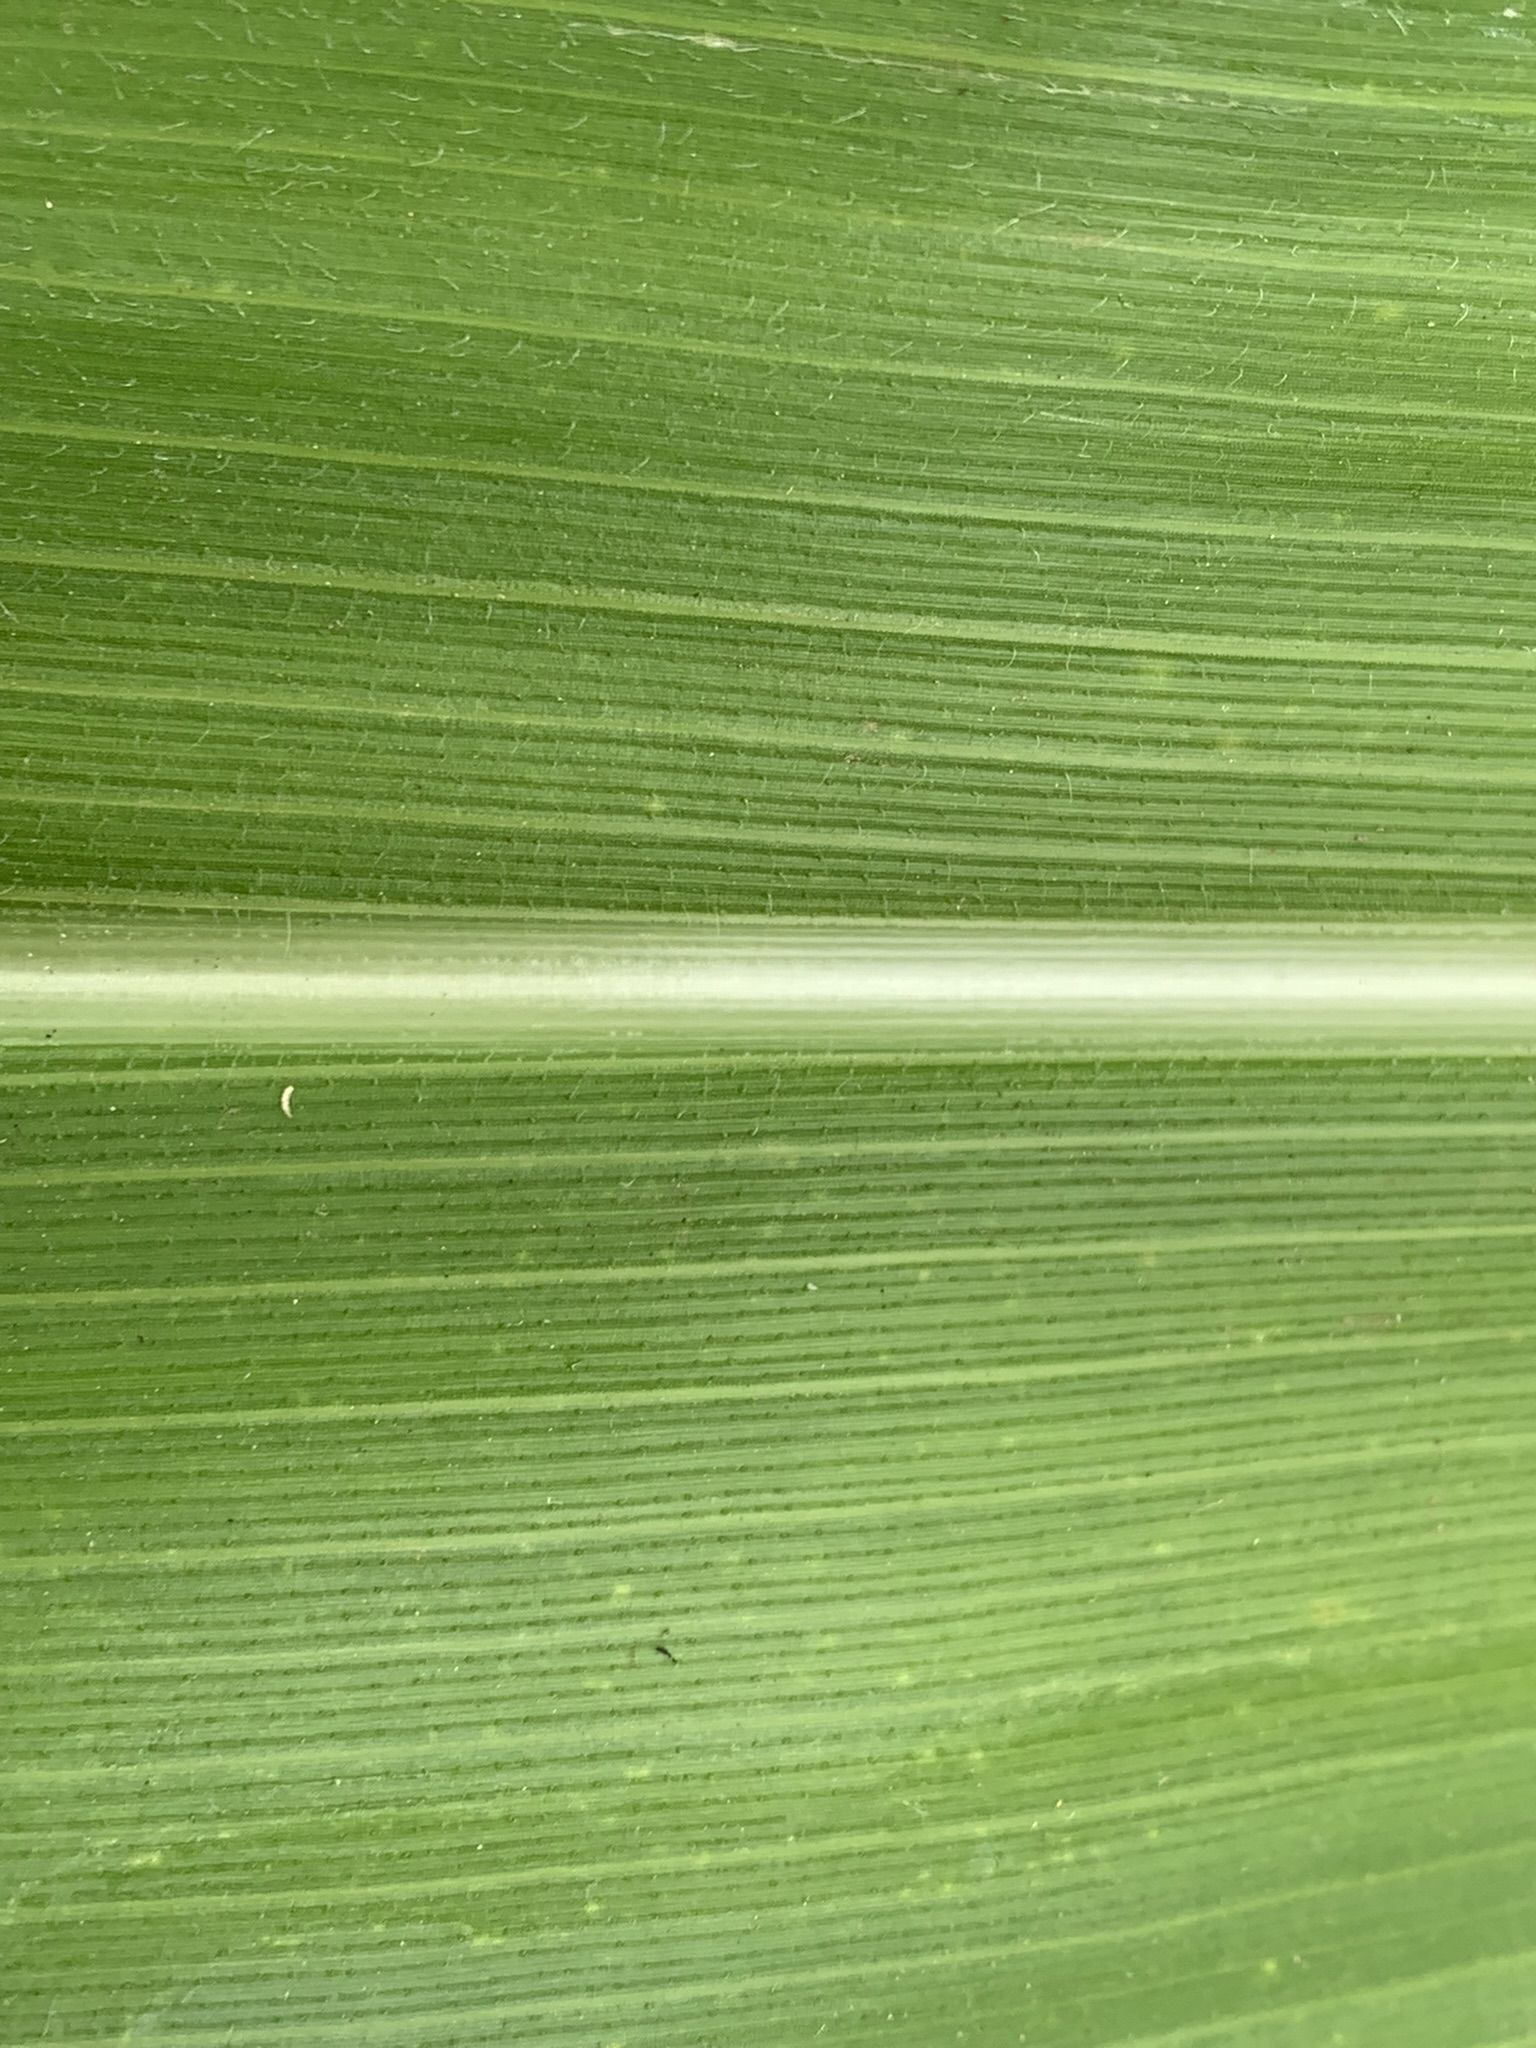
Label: Healthy